Flora and fauna of the Outer Hebrides

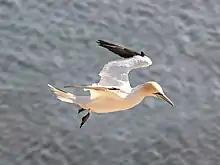
Northern gannet ("Morus bassanus")

Mingulay and nearby Berneray became a Site of Special Scientific Interest in 1983.